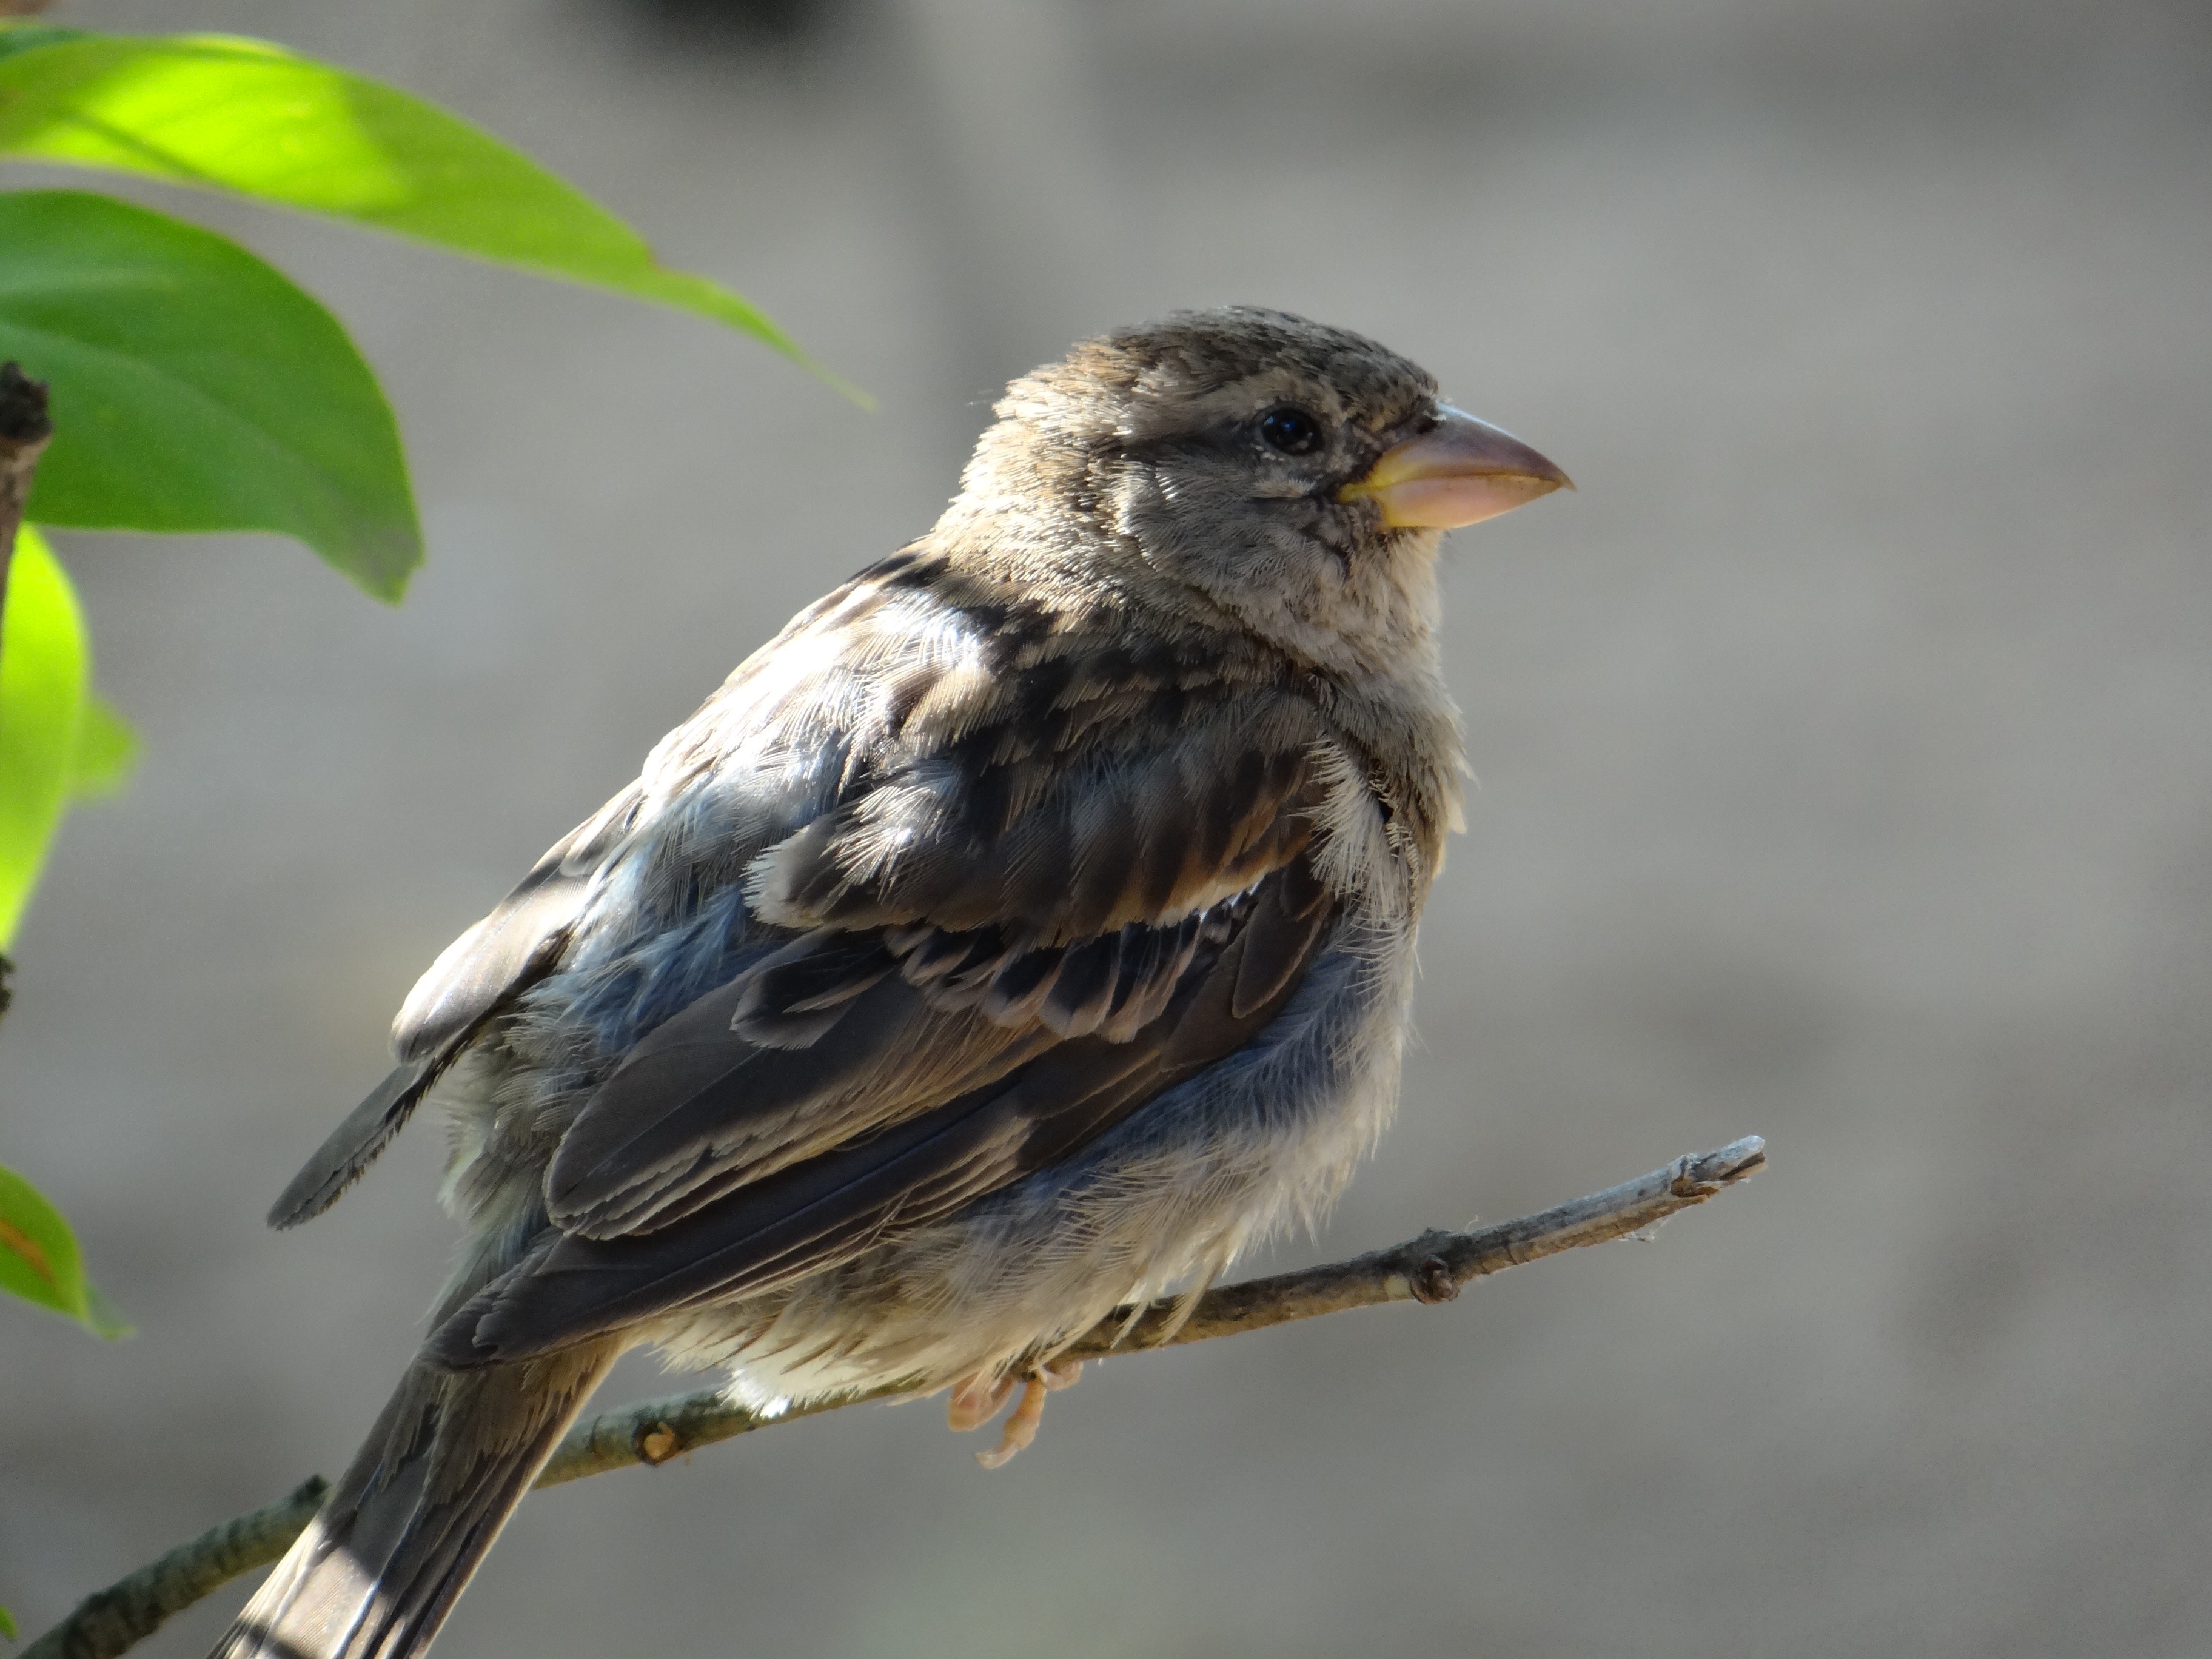
nature, branch, bird, wing, sweet, wildlife, beak, close, feather, fauna, vertebrate, sparrow, finch, brambling, house sparrow, perching bird, emberizidae, accipitriformes, ortolan bunting